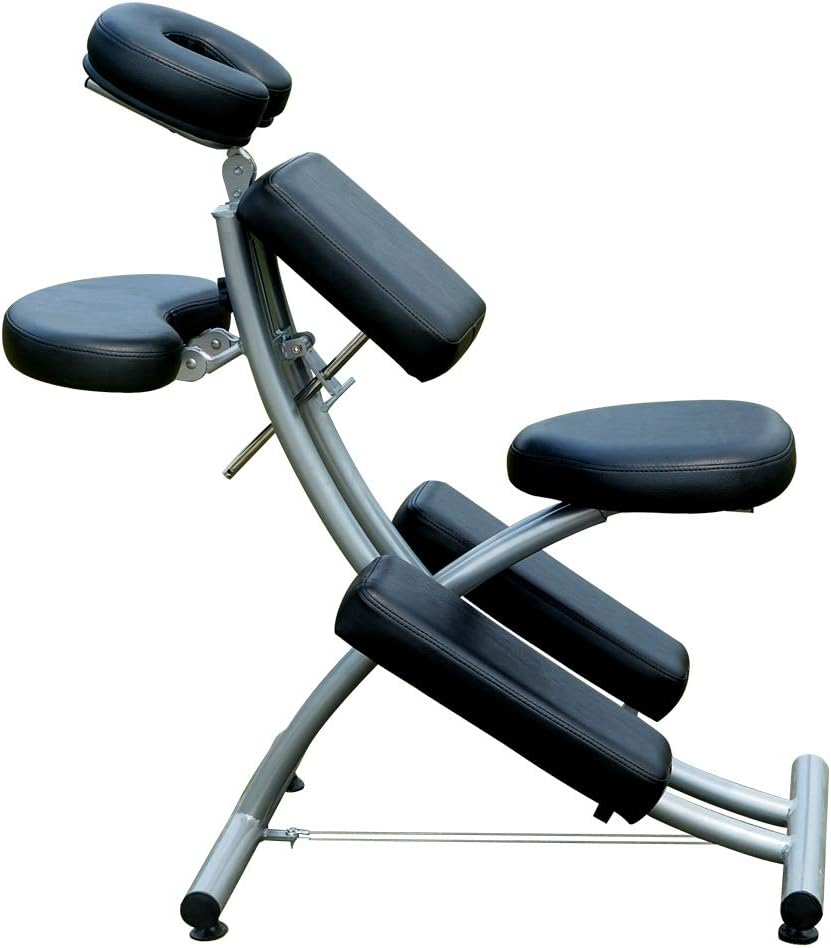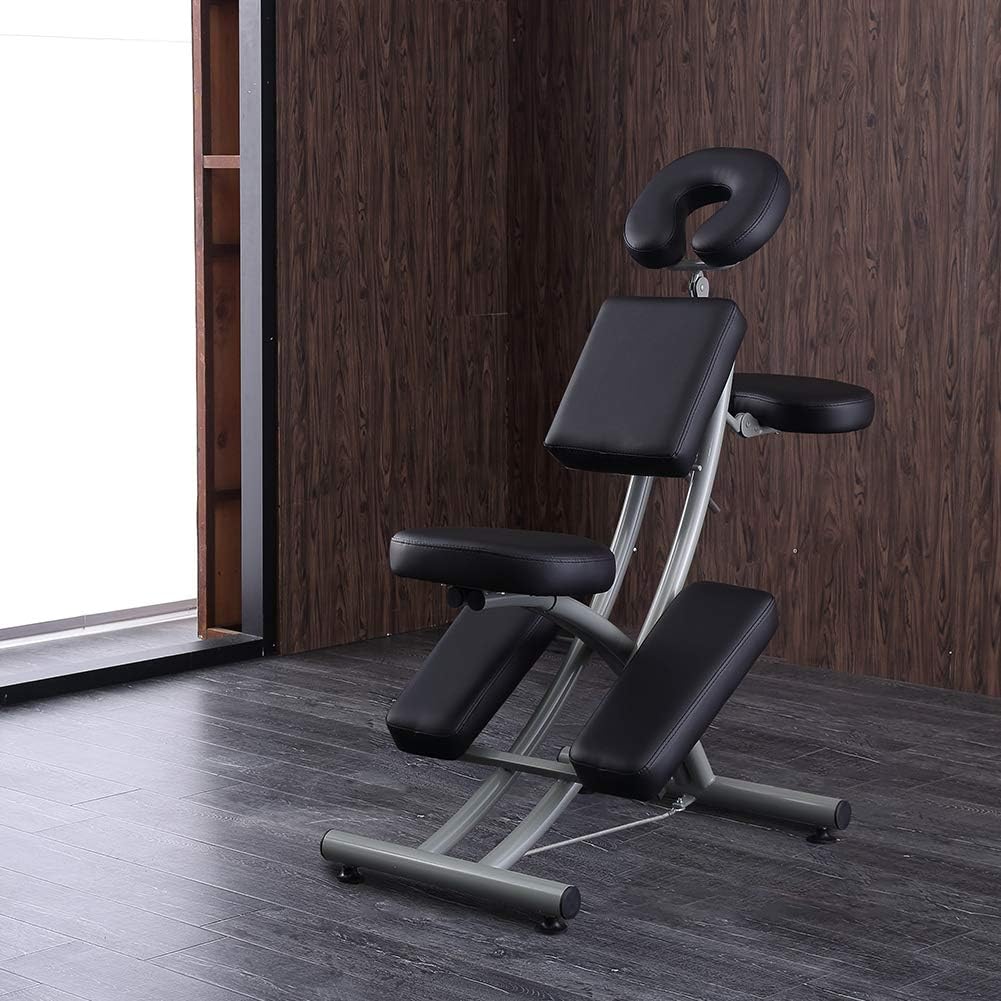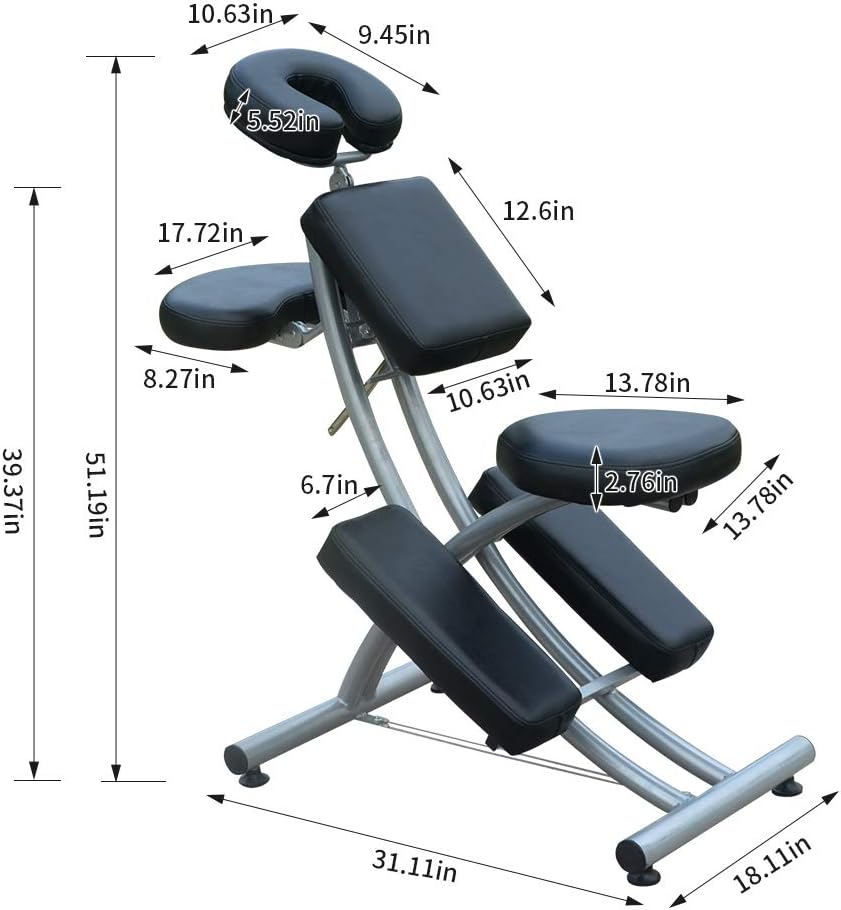
FOHGFNT Portable Light Weight Adjustable Back Massage Tattoo Salon Spa Home Therapy Face Down Chair,Black
Category: Amazon Home
FOHGFNT is the salon furniture brand of HongGang Furniture Co.,Ltd,which is a manufacturer. Our product ranges include cosmetology chair, tattoo chair, barber chair, spa chair, barber stool, and so on. With decades of industry experiences, we focus on product quality and the market needs. We have R&D team and excellent produce lines to manufacture and upgrade products, to provide quality products with reasonable price to our customers. As compact as portable massage tattoo tables are, few will fit comfortably into a cramped office or common area. Without a massage chair, you may be missing out on lucrative opportunities to expand your massage offerings. This chair is extremely lightweight at only 19 lbs., but is able to hold up to 350 lbs. The secret to this tattoo chair's outstanding strength to weight ratio is the combination of a tubular frame design and aircraft quality aluminum manufacturing. The massage chair also allows for 360 degree ergonomic access to the cervical, thoracic and lumbar spine, as well as the scapula and shoulder regions, making it an excellent tool for maintaining proper body mechanics during even the most strenuous massage modalities. Premium leather has excellent resistance to oil, abrasion, and tears.
Features: ※【Comfortable Experience】Chair instantly feels comfortable to people of all sizes. Features high quality firm foam in the seat and knee pads for great comfort and longevity and utilizes softer foam in the chest and armrest for just the right support | ※【Adjustable Function】Ultimate access to your client's neck, shoulders, arms, and back. Simply adjust to support any size and any shape body. | ※【Easy For Working】Match your client's height and relieve strain on their lumbar spine and make you work easily. | ※【Sturdy Construction】Updated strong and durable frame and bracket supports up to 350 lbs weight capacity. Automatic lock fixed well to prevent chair from wobbly or slip when using. | ※[Easy Assemble] No tools were required.it's easy to understand the assemble progress. It won't take you much time and could save your energy.